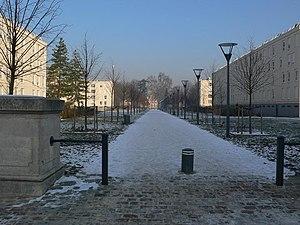
Brétigny-sur-Orge
Brétigny-sur-Orge est une commune française située à vingt-cinq kilomètres au sud du centre de Paris et son point le plus au nord se trouve à vingt kilomètres de la porte de Gentilly. La ville est située sur la rive gauche de la Seine dans le nord du département de l’Essonne en région Île-de-France. Elle fait partie de la communauté d'agglomération Cœur d'Essonne. Elle est le chef-lieu du canton de Brétigny-sur-Orge.